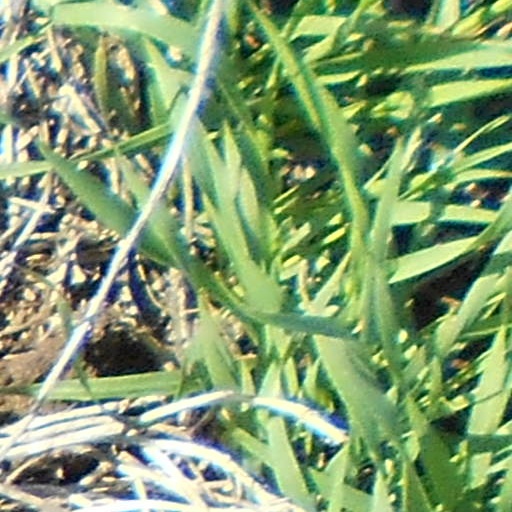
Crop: wheat